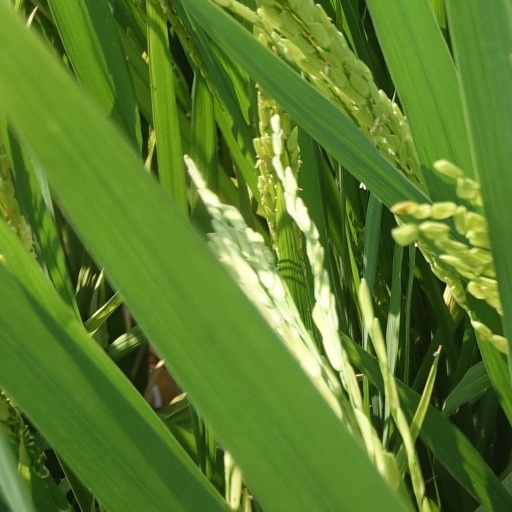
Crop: rice